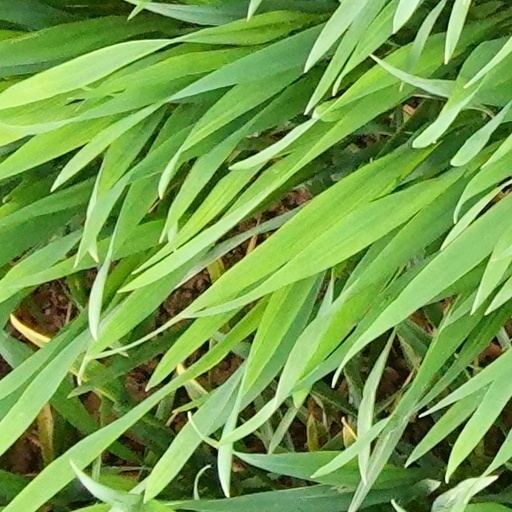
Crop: wheat